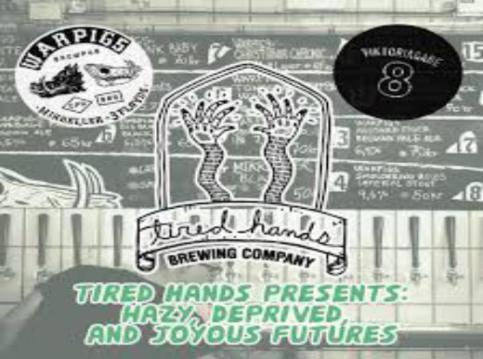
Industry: Food